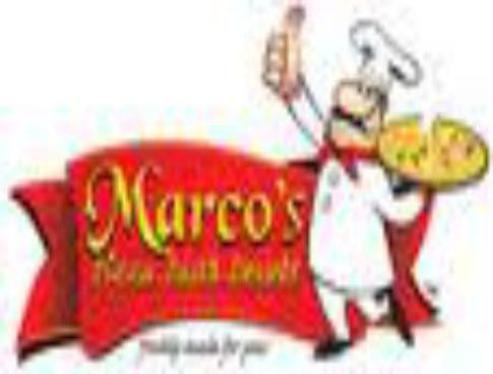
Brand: marco's pizza
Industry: Food